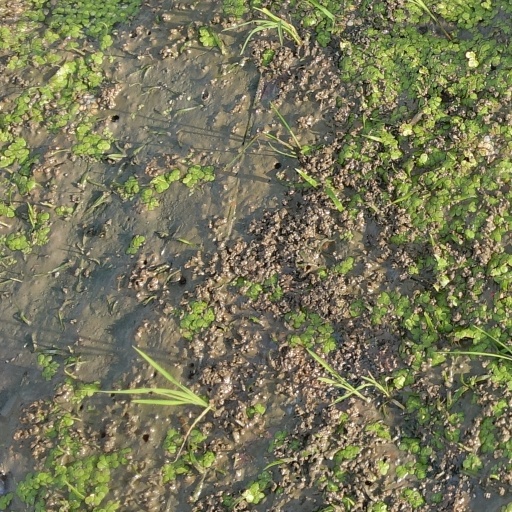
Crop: rice